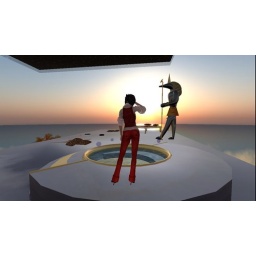
Every home should have giant statues and no walls to get in the way. I also like the hot tub.